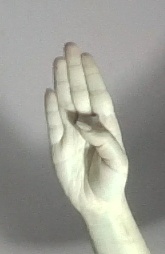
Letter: kaaf